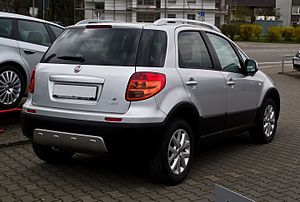
Fiat Sedici / Facelifts / 2009
Fiat Sedici er en af Fiat i joint venture med Suzuki bygget kompakt SUV, som bygges på Suzukis fabrik i Ungarn. Før produktionen startede var der planlagt en årlig produktion på 60.000 biler, hvoraf de 20.000 skulle være Fiat Sedici og de 40.000 stk. Suzuki SX4. Bilen er designet af Fiat Centro Stile i samarbejde med Giorgetto Giugiaro. Navnet Sedici, på dansk seksten, skulle betyde fire gange fire, altså firehjulstræk.